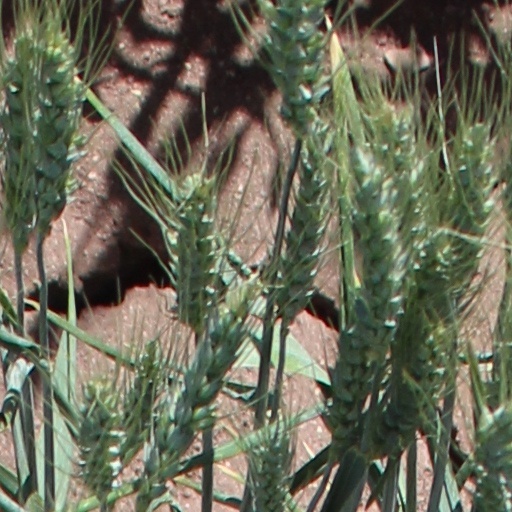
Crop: wheat